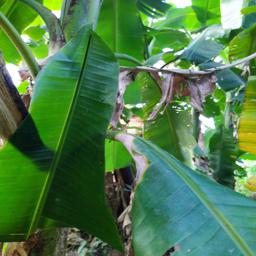
Label: YELLOW SIGATOKA